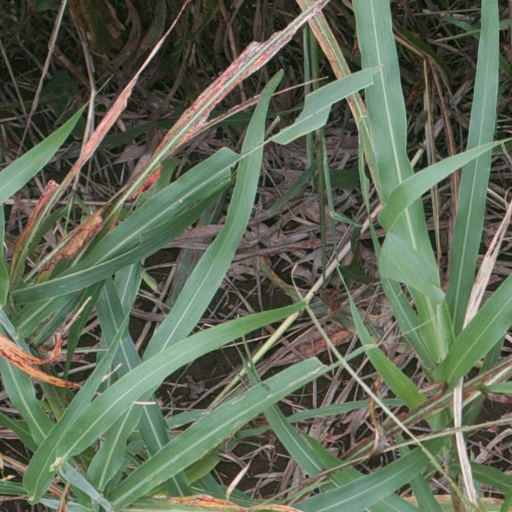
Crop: sorghum